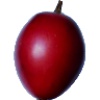
Label: Tamarillo 1